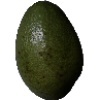
Label: Avocado 1